Alice Waddington

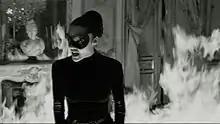
Actress Ana Rujas surrounded by a FX wall of fire on the set of Waddington-directed "Disco Inferno".

In 2014, with the help of Mexican executive producer Yadira Ávalos, Waddington took a year off advertising agency work to write and direct a short movie. She found sponsors to help her produce her first narrative 11-minute film, "Disco Inferno" (2015), which received nominations in 63 international film festivals including genre fan favorites such as Palm Springs, Fantasia, Sitges (Noves Visions Short award) or Fantastic Fest, which first awarded her as Best Director in her category, and second best feature project of the Fantastic Market for her movie "Paradise Hills". Eleven other international festival wins ensued, with a considerable comparative presence of the short picture in American and Canadian festivals.